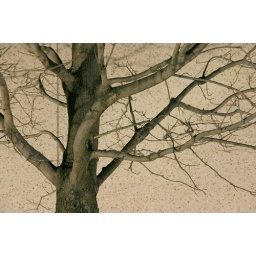
detail of damn cold tree against wall